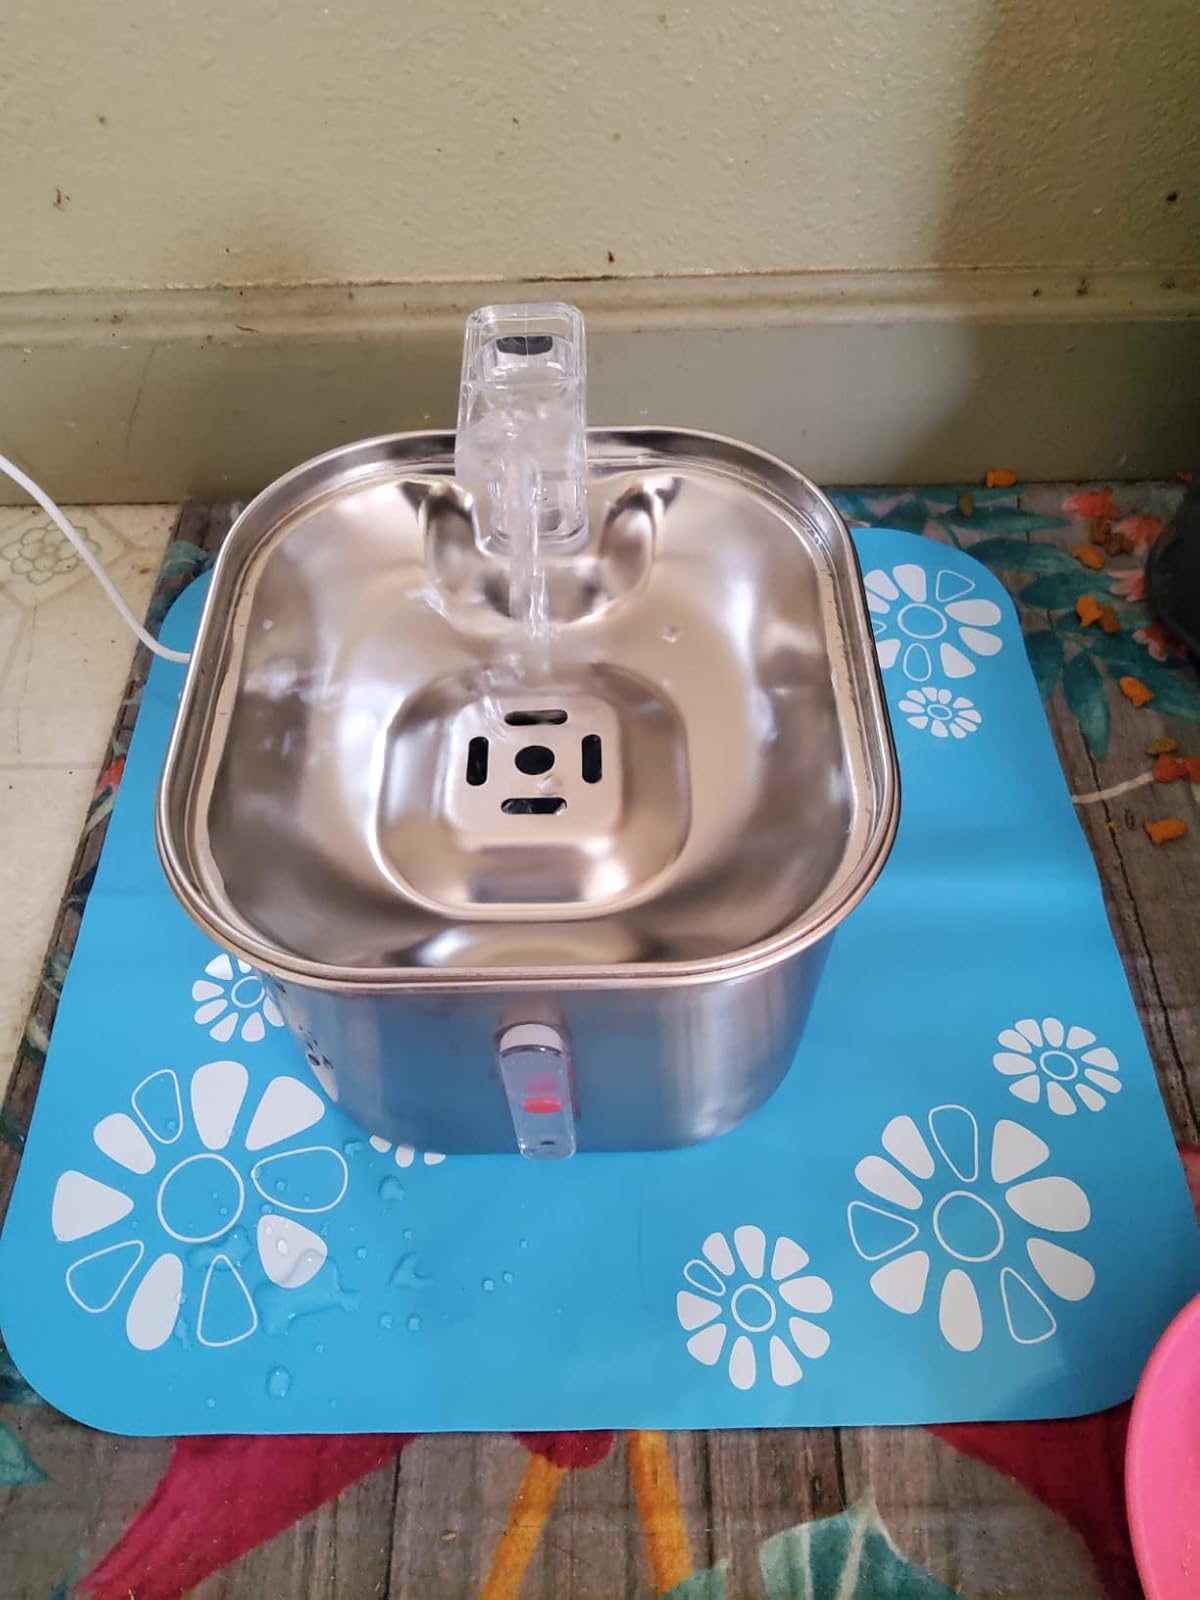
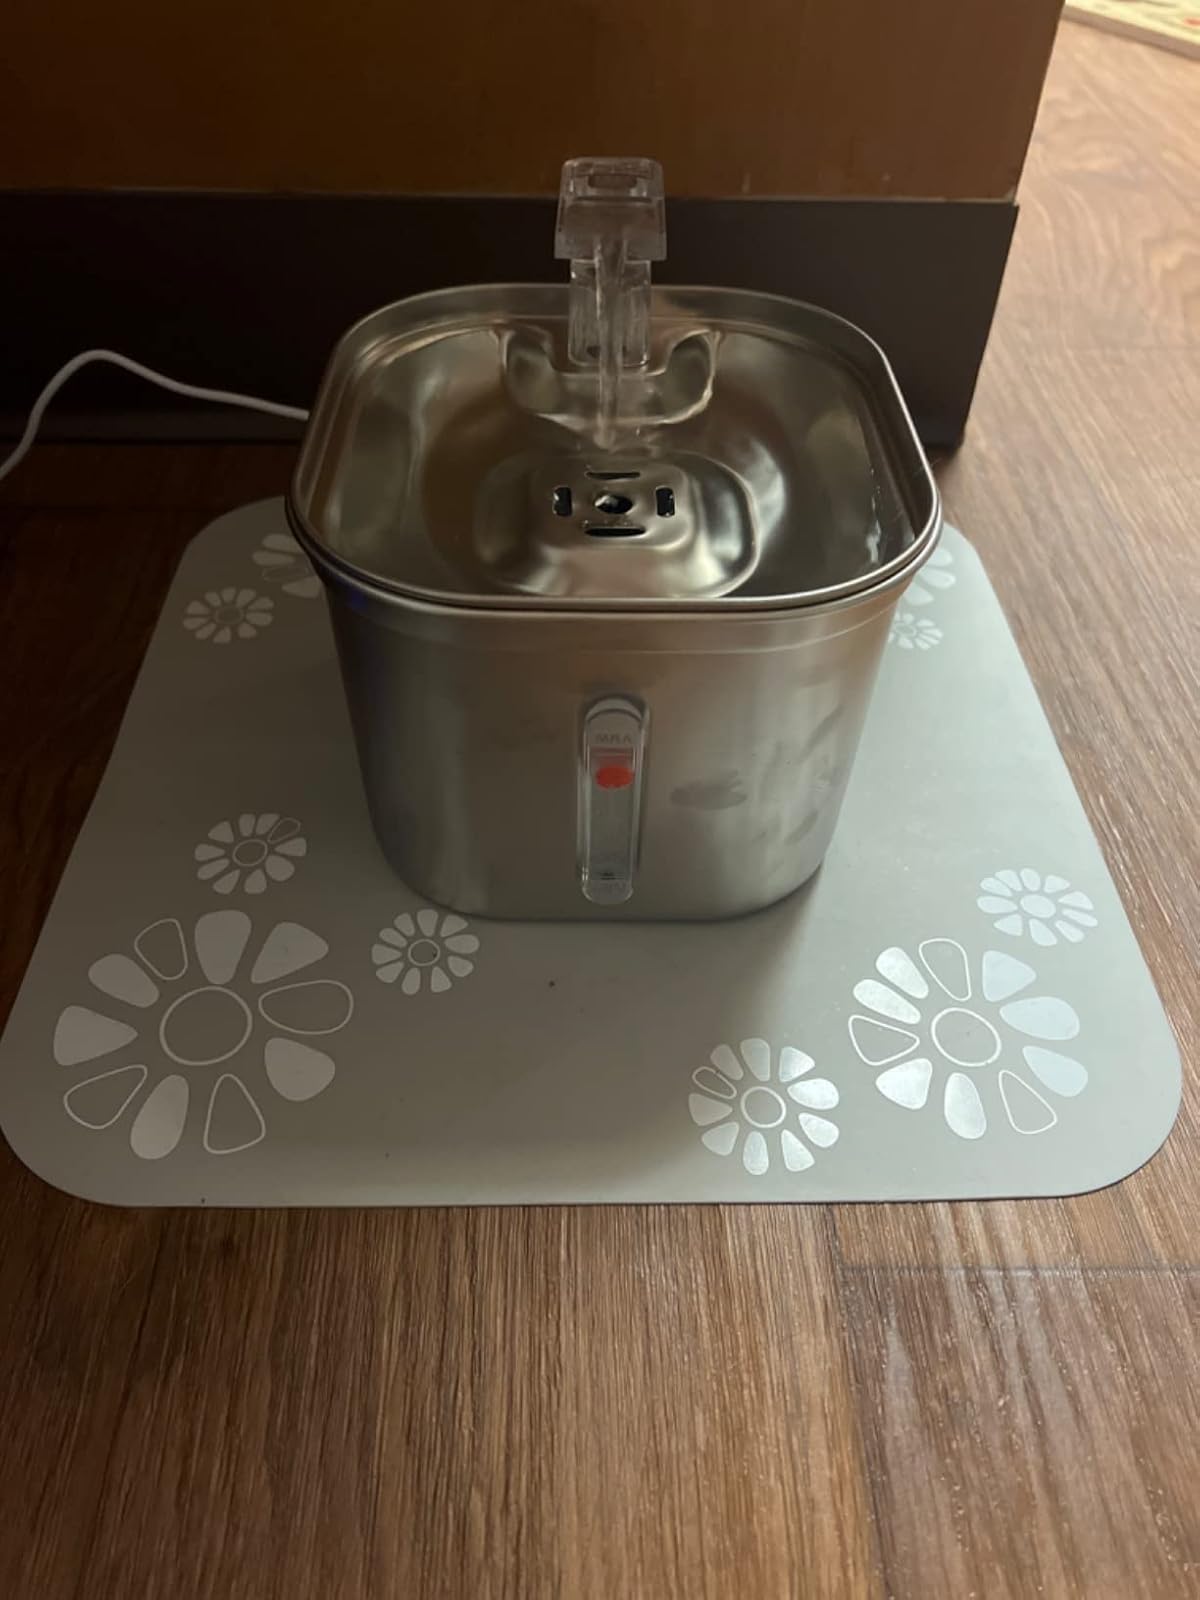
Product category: items_bowl
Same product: yes